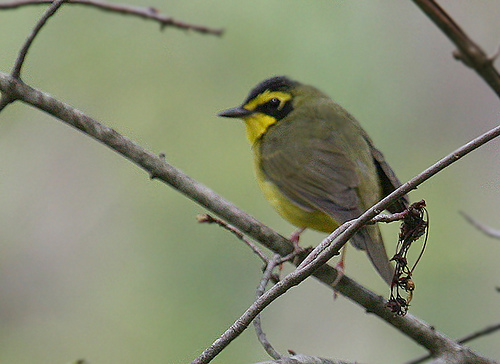
the small bird has a yellow breast, gray feathers on top, and yellow and black coloring around the eyes.
the bird has dark green almost brown covert and nape area, with it's crown covered in black feathers.
this bird is green with yellow on itschest and has a very short beak.
a bird with a small triangular bill, yellow eyebrow, small head, and greay wings.
a small round bird with a yellow belly and face.
this small round bird with a small pointed beak displays bright yellow on its face and underbelly, with a dark muted green coloration covering the rest of the body and wings
this bird has wings that are grey and has a yellow belly
this bird has brown wings and a yellow belly.
small bird with black crown, throat, belly, breast and abdomen are yellow, superciliary are yellow, primaries and secondaries are grey.
this bird has a bright yellow neck and breast coloration with a small pointed bill
Species: Kentucky Warbler